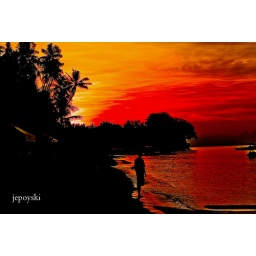
under the bloody red sky